Jarrod Sammut

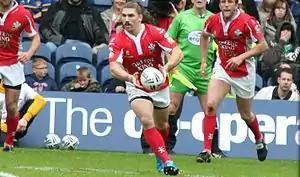
Sammut playing for Crusaders RL in 2010

His arrival in Wales was delayed by volcanic ash and a broken down plane. The delay meant that Sammut made it to Wales only one day before the team headed to Edinburgh for the Magic Weekend. Despite the late arrival and jet lag, Sammut scored a try in his Crusaders debut.